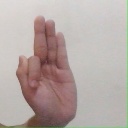
अक्षर: फ